152d Depot Brigade (United States)

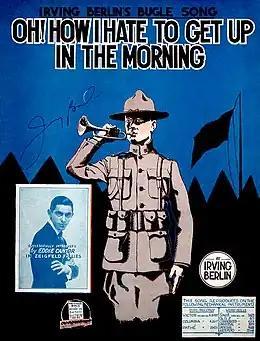
Oh! How I Hate to Get Up in the Morning by Irving Berlin

Secretary of War Newton Baker authorized Major General Franklin Bell to organize the 152d Depot Brigade, an element of the 77th Division. The brigade was later detached and placed directly under Camp Upton, New York, as an independent unit. The depot brigade filled two purposes: one was to act as a receiving unit for men sent to camps by local draft boards; the other was to train replacements for the American Expeditionary Forces.